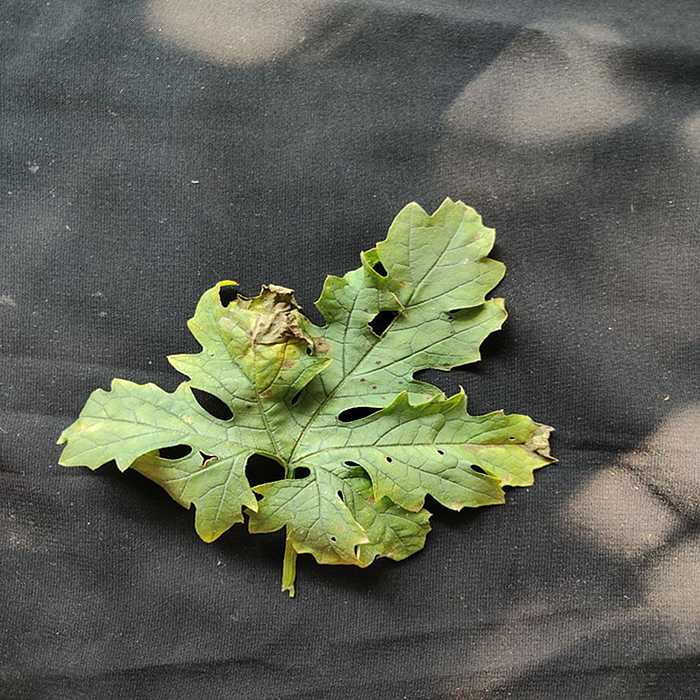
Plant: Bitter Gourd
Label: Downey mildew